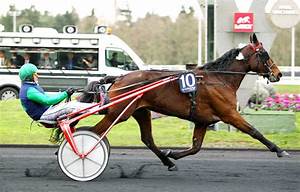
Label: horse